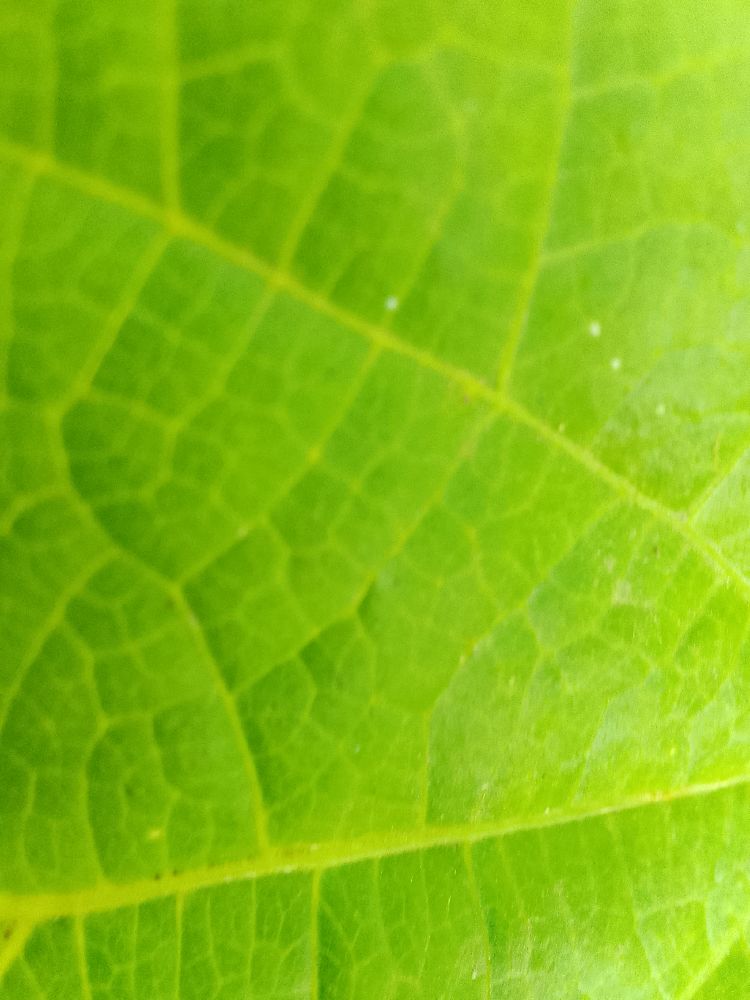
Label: anthracnose